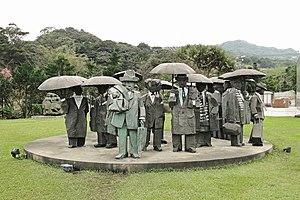
Hommes avec parapluies au musée Juming, Taiwan